You Only Live Once (2017 film)

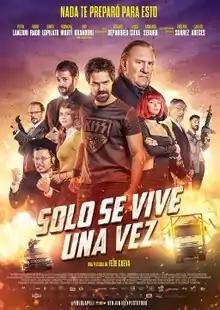

You Only Live Once is a 2017 Argentine-Spanish action comedy satire film directed by Federico Cueva and starring Juan Pedro Lanzani, Gérard Depardieu, Santiago Segura and Hugo Silva.